Ouvrage Janus

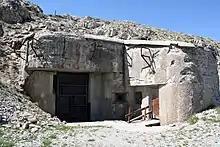
Entrance

On 19 June 1940 the "ouvrage" was fired upon by the 149mm guns of the Italian Fort Chaberton, higher in altitude. The bombardment continued the next day and on the 21st, with significant damage to the surface installations and the 95mm gun embrasures. The 6th Battery of the 154th Régiment d'Artillerie de Position, armed with four 280mm mortars, established dispersed positions and opened fire on 21 June, guided by observers at Janus, and silencing the Chaberton guns. On 23 and 24 June Janus fired on Italian positions, with continued heavy French mortar fire directed at Chaberton. Janus's commanding officer altered the guns' shields to open a broader line of fire against the Col de Montgenèvre. The armistice of 25 June brought fighting to an end.